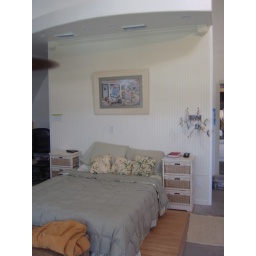
The bed is still under construction, but I am sleeping in my dome!